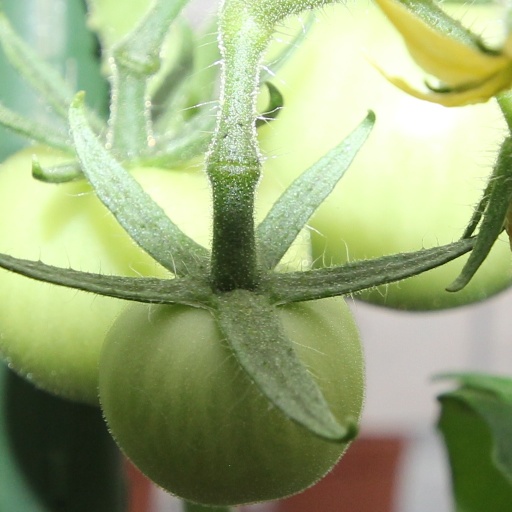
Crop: tomato